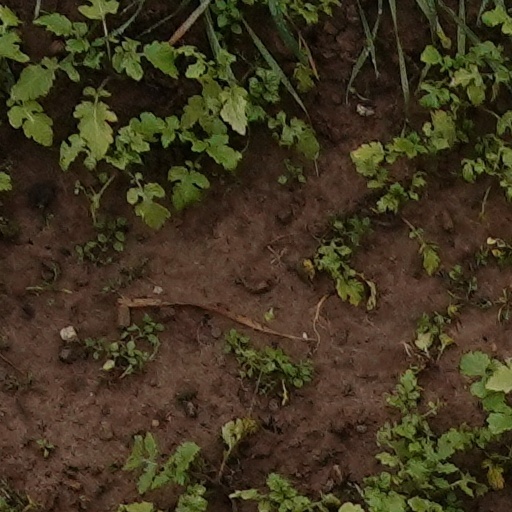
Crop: wheat